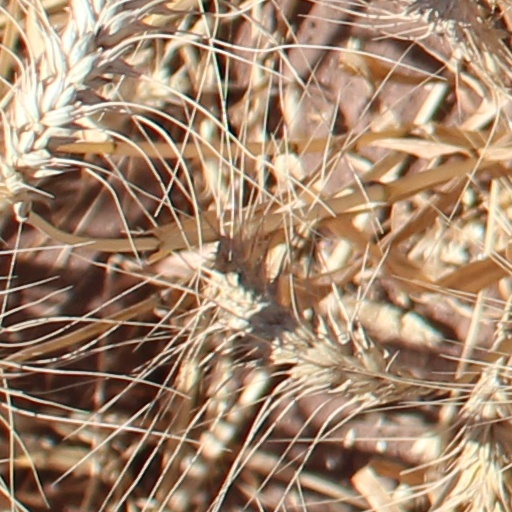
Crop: wheat